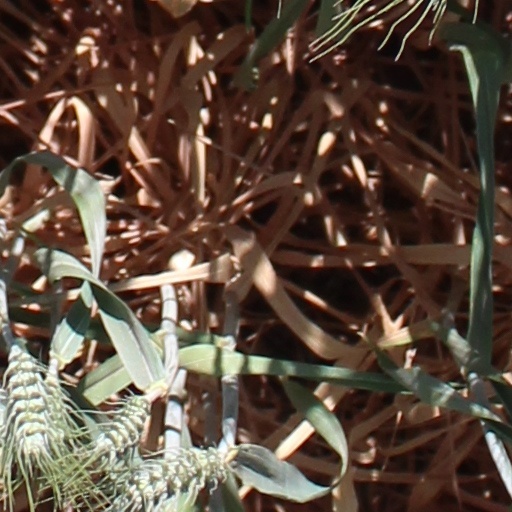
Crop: wheat